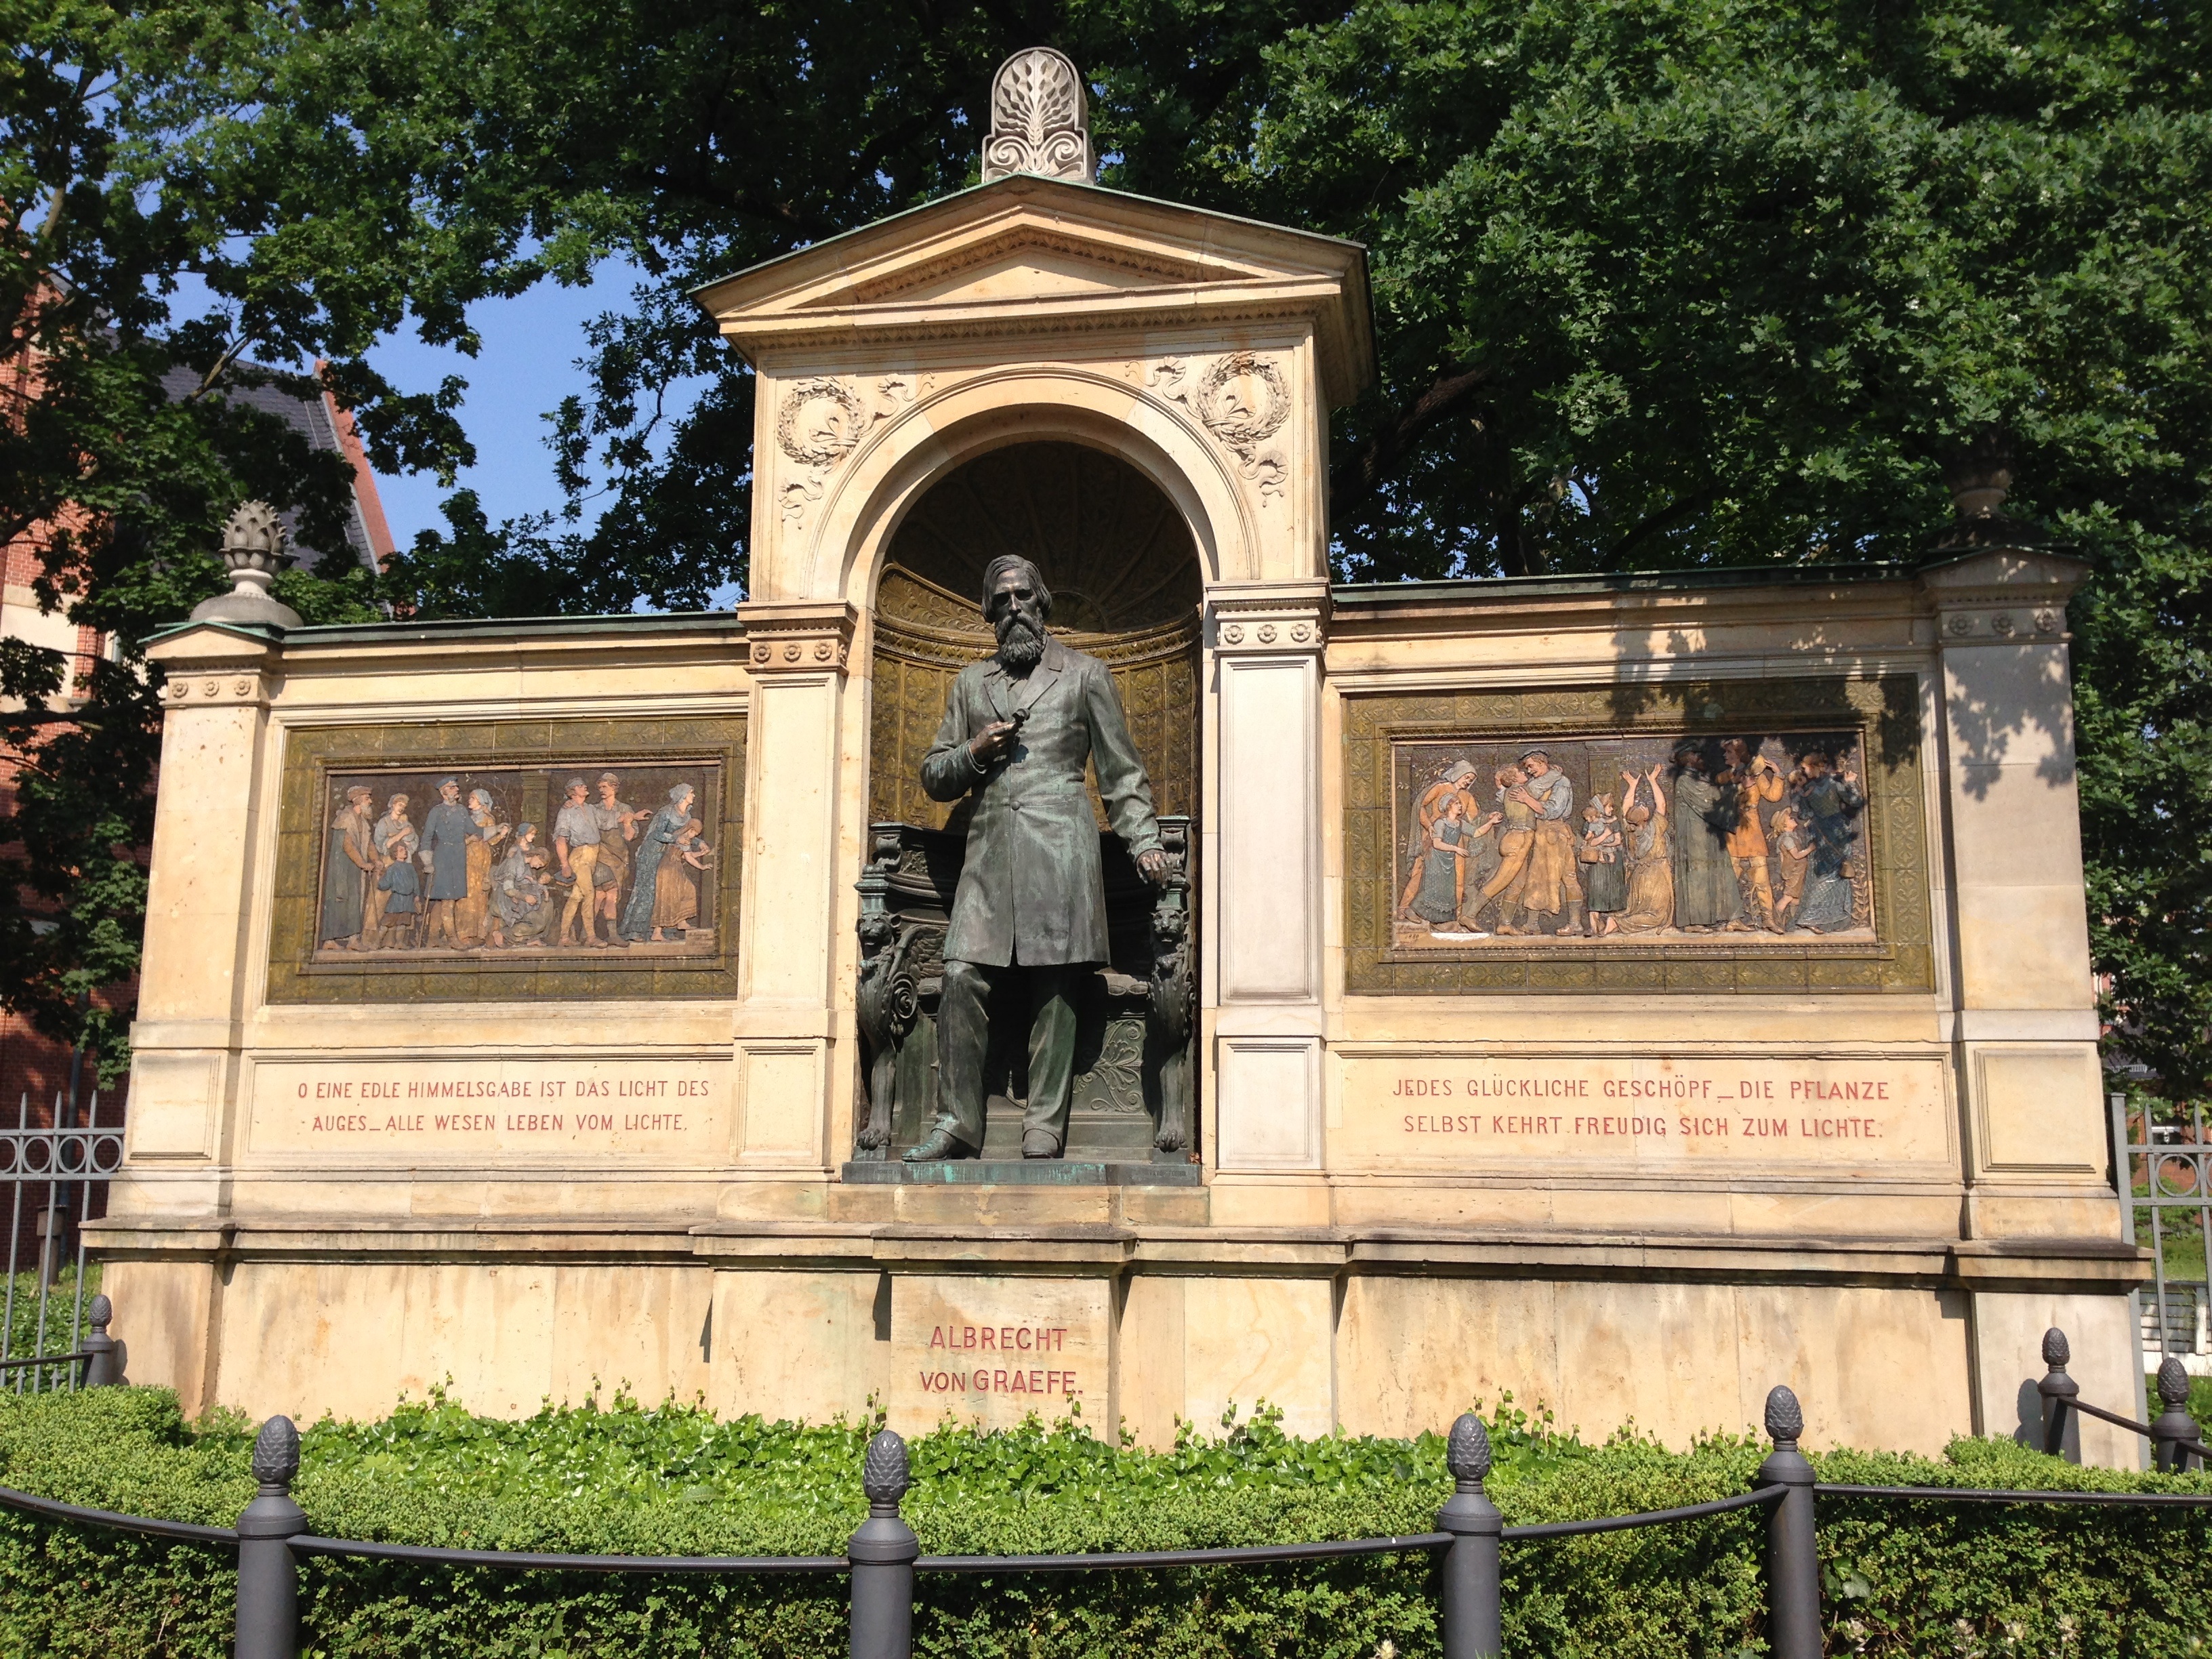
tree, building, monument, statue, facade, memorial, berlin, mausoleum, charite, albrecht von graefe